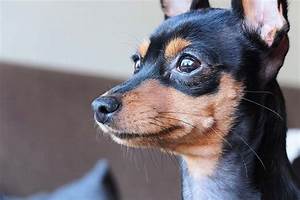
Label: dog